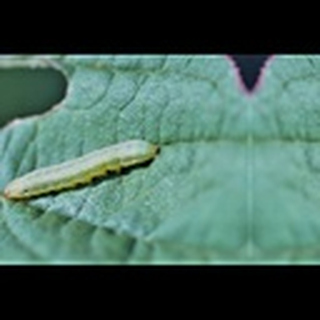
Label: cotton_army_worm